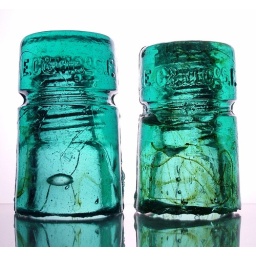
Two aqua E.C&amp;amp;M Co S.F. glass insulators with lime green swirls in glass.